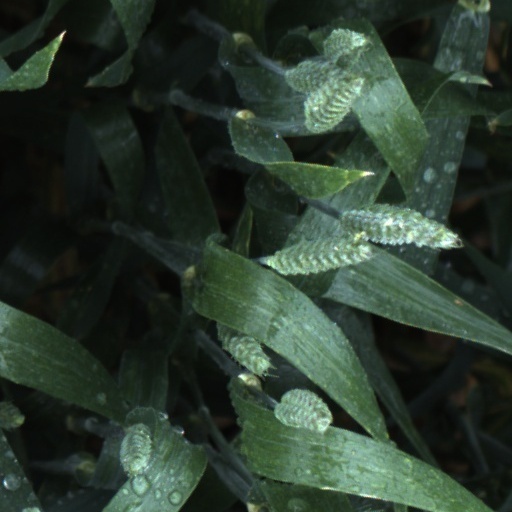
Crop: wheat